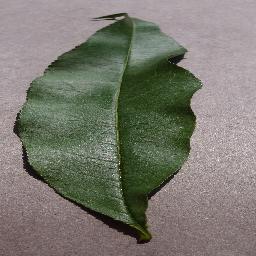
Label: Peach___healthy